SMS Hertha (1897)

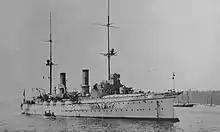
after her refit, probably in the United States during the Hudson–Fulton Celebration

In 1906, went into the shipyard at the (Imperial Shipyard) in Danzig for a thorough overhaul that included replacing her boilers and alterations to her armament. The boiler uptakes were altered to vent through two funnels. The work was completed by early 1908, and she was recommissioned under the command of "KzS" Hugo Louran on 7 April for service as a training ship for naval cadets and apprentice seamen. From 6 to 11 June, she carried Prince Ludwig to Bornholm and then to Swinemünde. She then steamed to Bremerhaven with a class of naval cadets aboard, embarking on a training cruise abroad. She visited ports in Norway, Scotland, and Ireland before steaming south to the Mediterranean Sea, stopping in Funchal, Madeira, and Las Palmas in the Canary Islands on the way. While in the Mediterranean, she made port calls in Palma de Mallorca, Alexandria, Egypt, and several cities in Italy. She stopped in Corfu on 30 December, where she met her sister . The two ships then steamed to Messina to render humanitarian assistance after an earthquake struck the area. carried some of food and other supplies to the city, arriving there the next day. On 1 January 1909, she embarked 120 badly injured people and evacuated them to Naples before returning to Messina the following day. Her crew went ashore and assisted with efforts to dig out people trapped in the rubble. The ship carried some 300 survivors to Naples. As thanks for the ship's assistance, Queen Elena of Italy visited the ship on 5 January and King Vittorio Emanuele III issued a daily order thanking the crew. Both cruisers anchored off Corfu the next day; began the voyage back to Germany on 21 January and arrived in Kiel on 15 March.